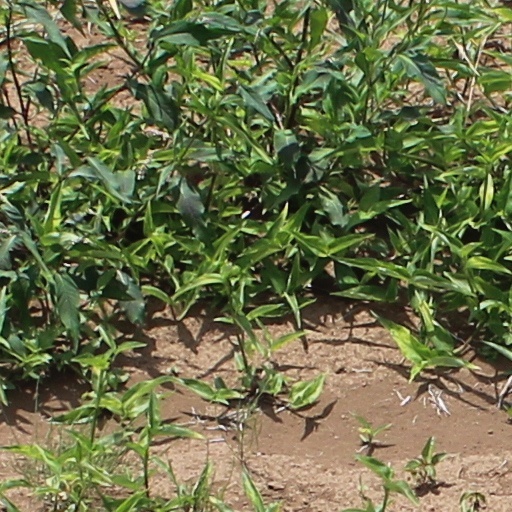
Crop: wheat